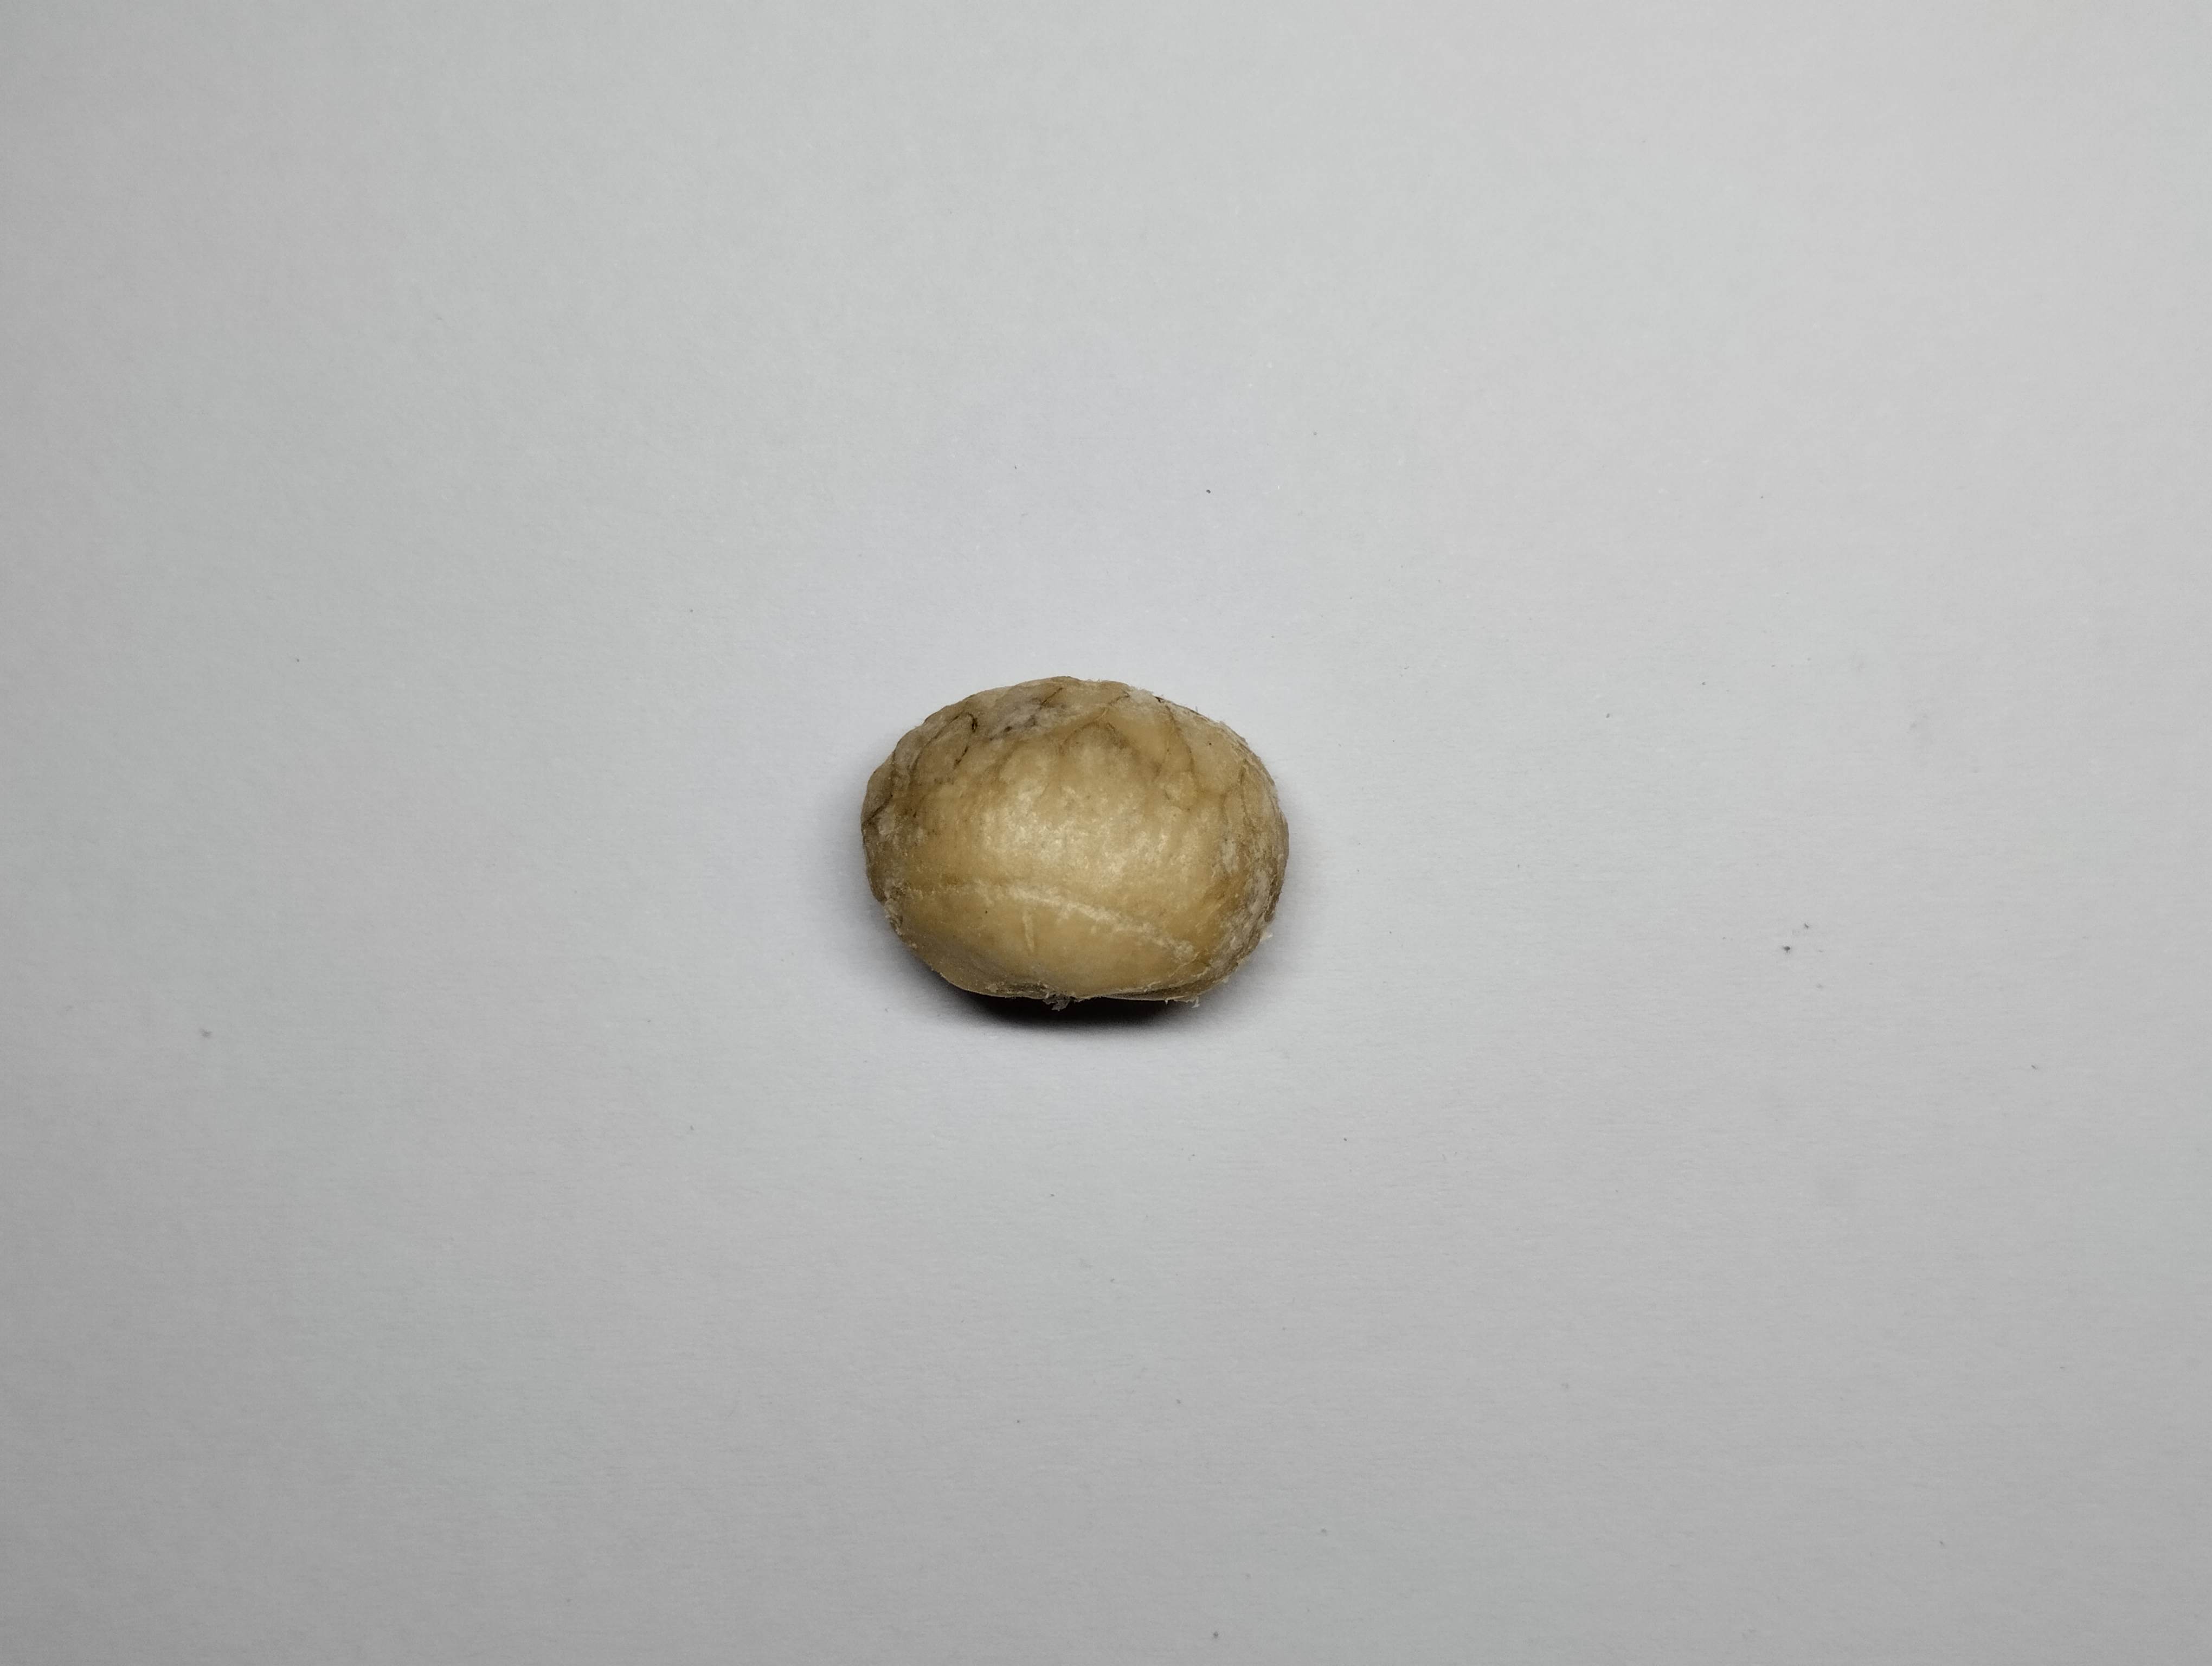
Label: bagus (good seed)